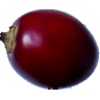
Label: Tamarillo 1